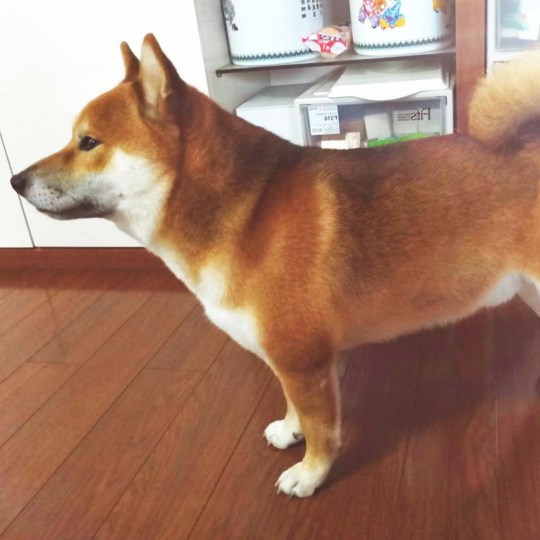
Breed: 1043-n000001-Shiba_Dog